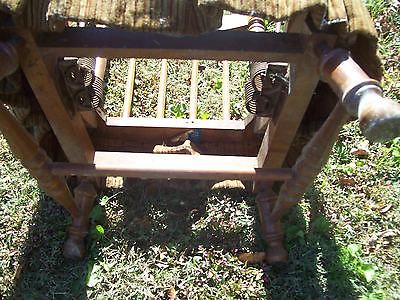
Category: chair